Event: Nepal Earthquake
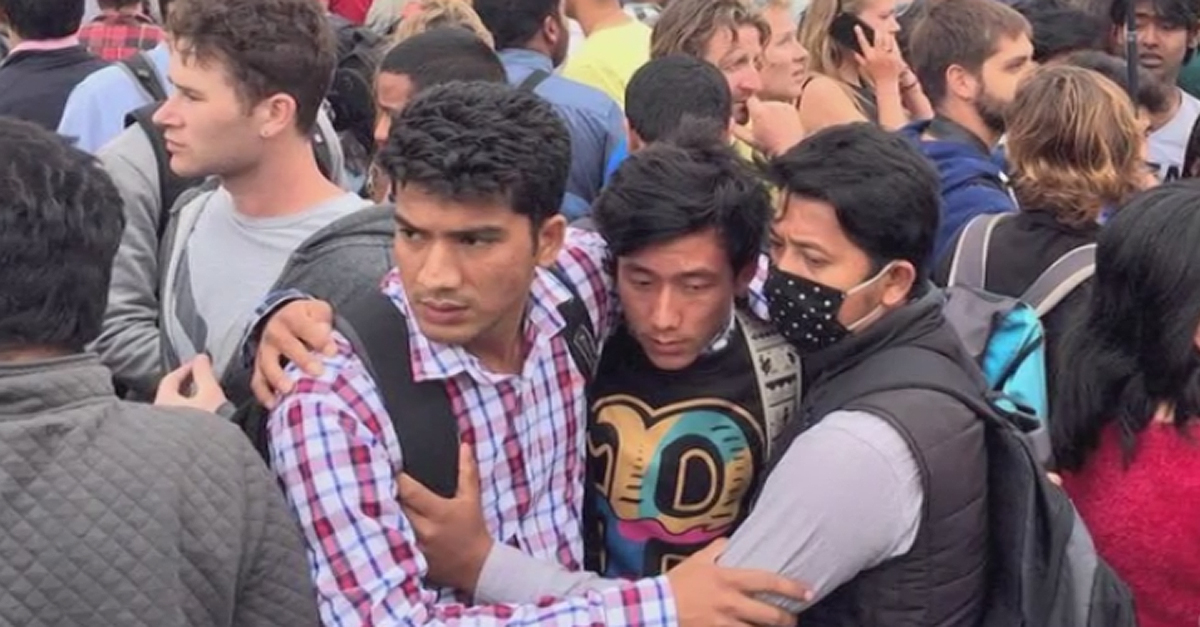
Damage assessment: no_damage